St. Thomas the Apostle Church (Manhattan)

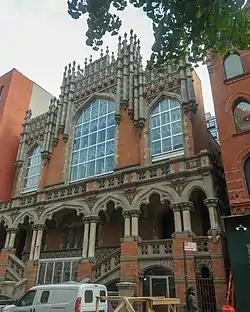
2021

Church of St. Thomas the Apostle is a former Roman Catholic parish church in New York City that had been threatened with demolition. It was the subject of a landmarks preservation debate. The parish was established in 1889; staffed by the Salesians of Don Bosco from 1979 to 2003; and closed in 2003 because of a diminished congregation and structural problems.